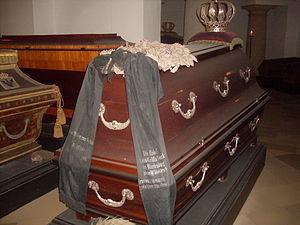
Louis-Ferdinand de Prusse est un prince prussien, membre de la maison de Hohenzollern. Neveu du roi de Prusse Frédéric II le Grand, il est le fils du plus jeune des frères du souverain, le prince Auguste Ferdinand de Prusse et de son épouse Anne-Élisabeth-Louise de Brandebourg-Schwedt. Il est donc un proche cousin des rois Frédéric-Guillaume II et Frédéric-Guillaume III de Prusse sous les règnes desquels il combattit la France révolutionnaire.